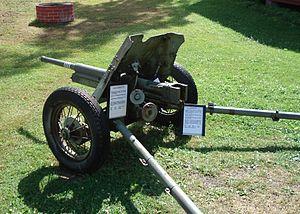
Le canon anti-char de 45 mm M1937 (53-K) est un canon anti-char léger à cadence rapide qui fut utilisé durant la première phase de la Grande Guerre patriotique et qui fut créé par le concepteur d'artillerie soviétique Mikhail Nikolaevich Loginov. Du fait de son insuffisante pénétration de blindage, il fut remplacé dans son service par le canon anti-char de 45 mm modèle 1942 plus puissant.